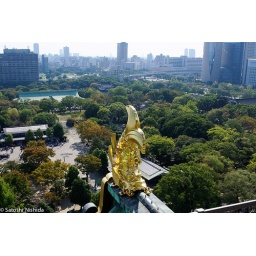
A golden fish in the sky;decorated on tio of the roof